Sethuraman Panchanathan

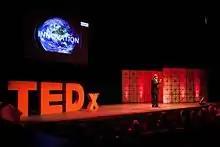
Panchanathan presenting at TEDxASU in Tempe (2017)

Panchanathan's research interests include Human-centered Multimedia Computing (HCMC), assistive and rehabilitative technologies, haptic user interfaces, face/gait analysis and recognition, medical image processing, media processor designs and ubiquitous computing environments for enhancing quality of life for individuals with disabilities. He has mentored over 100 students and scholars, including graduate students, post-docs, research engineers and research scientists. He spoke on the importance of fostering a culture of innovation to solve grand challenges that society faces today in a 2017 TEDxASU presentation.